Sky position (RA, Dec in degrees): 175.37, 20.753
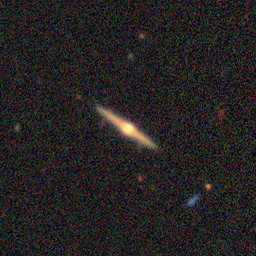
Galaxy morphology: Edge-on Galaxies with Bulge